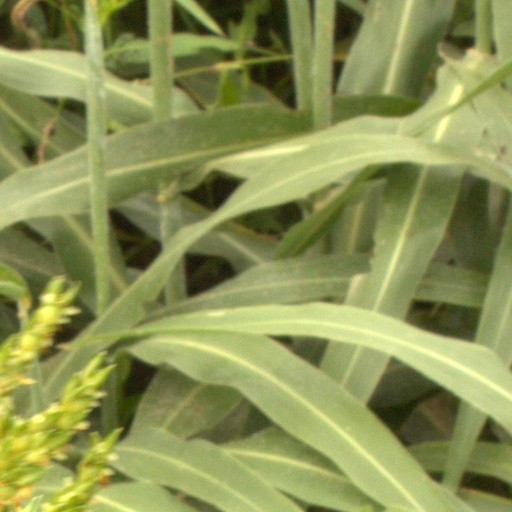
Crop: sorghum